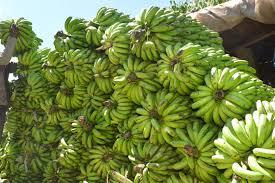
Mifungo ya ndizi ya ukubwa tofauti imeekelewa pamoja, juu moja ya nyingine .Ndizi hizi ni za rangi ya kijani kibichi. Kando ya ndizi hizo kuna mtu ambaye ameinua mkungu mmoja wa ndizi.